Magic ring

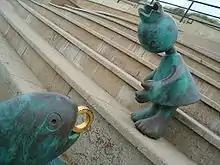
Statue in Scheveningen, Netherlands, depicting a variation on the fairytale "The Fisherman and His Wife"

Early stories of magical rings date to classical antiquity, although magic powers are not generally attributed specifically to rings in ancient Greek legend, even though many other magical objects are listed, particularly in the Perseus myth. During the late Greek classical era, Plato tells a story about the ring of Gyges, which conferred invisibility on its wearer, as a political allegory in the second book of "The Republic". The shepherd Gyges, who found it in a cave, used its power to seduce the queen, kill the king, and take his place. However, it seems to have been a new story invented by Plato, rather than being ancient: Earlier accounts of Gyges the king of Lydia make no mention of any magic ring.